The Call of the North (1921 film)

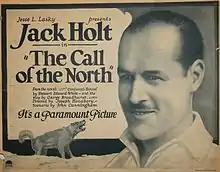
Period advertisement

The Call of the North is a 1921 American silent drama film produced by Famous Players–Lasky and distributed by Paramount Pictures. It was directed by Joseph Henabery and stars Jack Holt. It is based on the 1903 novel "The Conjuror's House: a Romance of the Free Forest" by Stewart Edward White and its 1908 play adaptation "The Call of the North" by George Broadhurst starring Robert Edeson. This film is a remake of an earlier 1914 version directed by Cecil B. DeMille. It is not known whether the film currently survives.